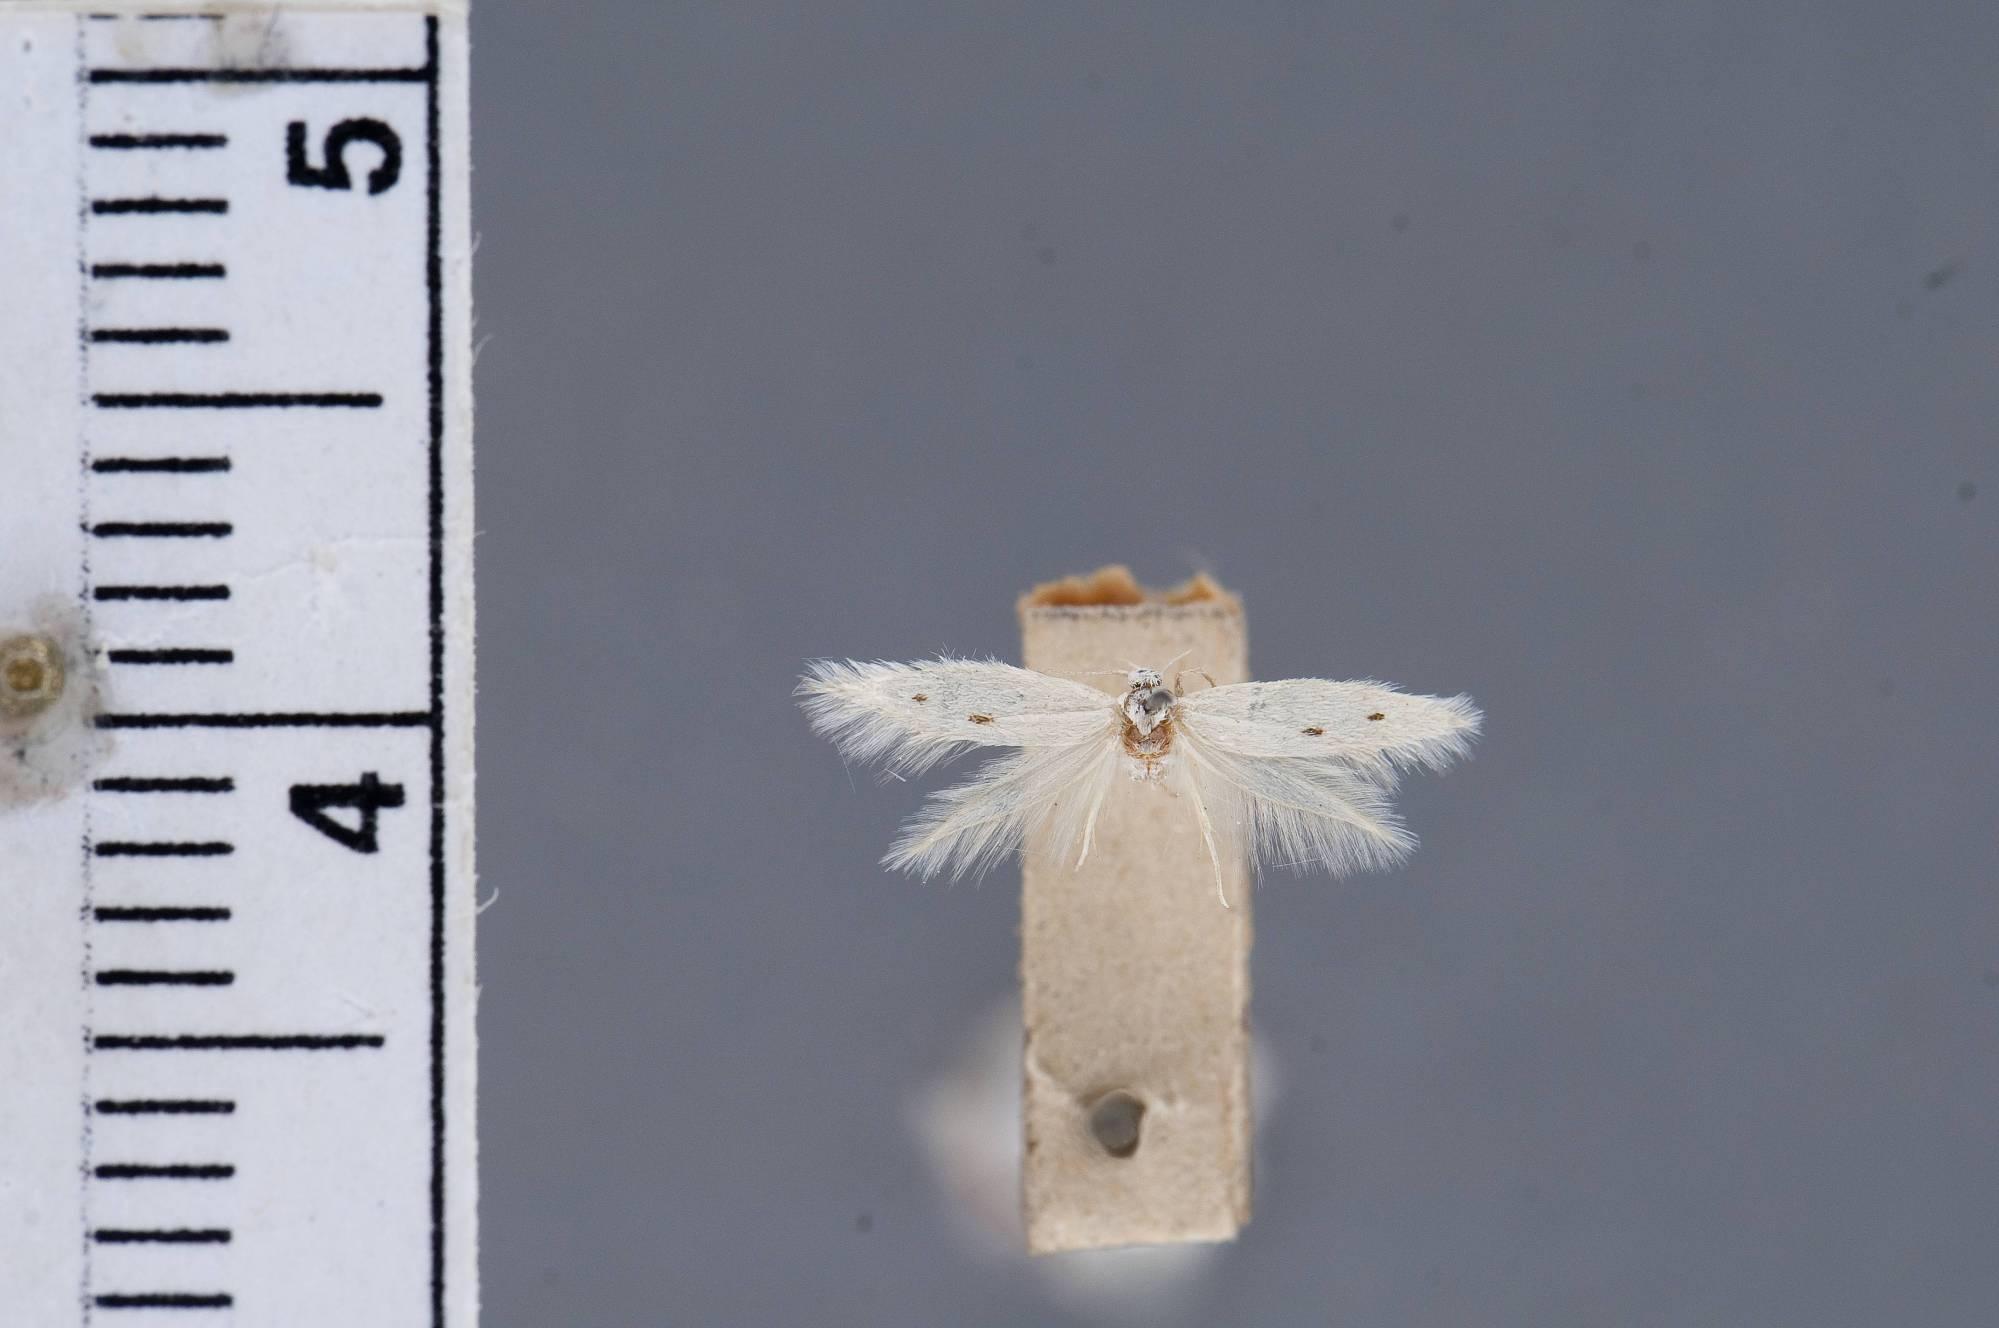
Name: Elachista orestella
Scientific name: Elachista orestella Busck, 1908
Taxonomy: Animalia, Arthropoda, Insecta, Lepidoptera, Glossata, Elachistidae, Elachistinae
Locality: Salem, Allegheny, Pennsylvania, United States
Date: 11 Jun 1987